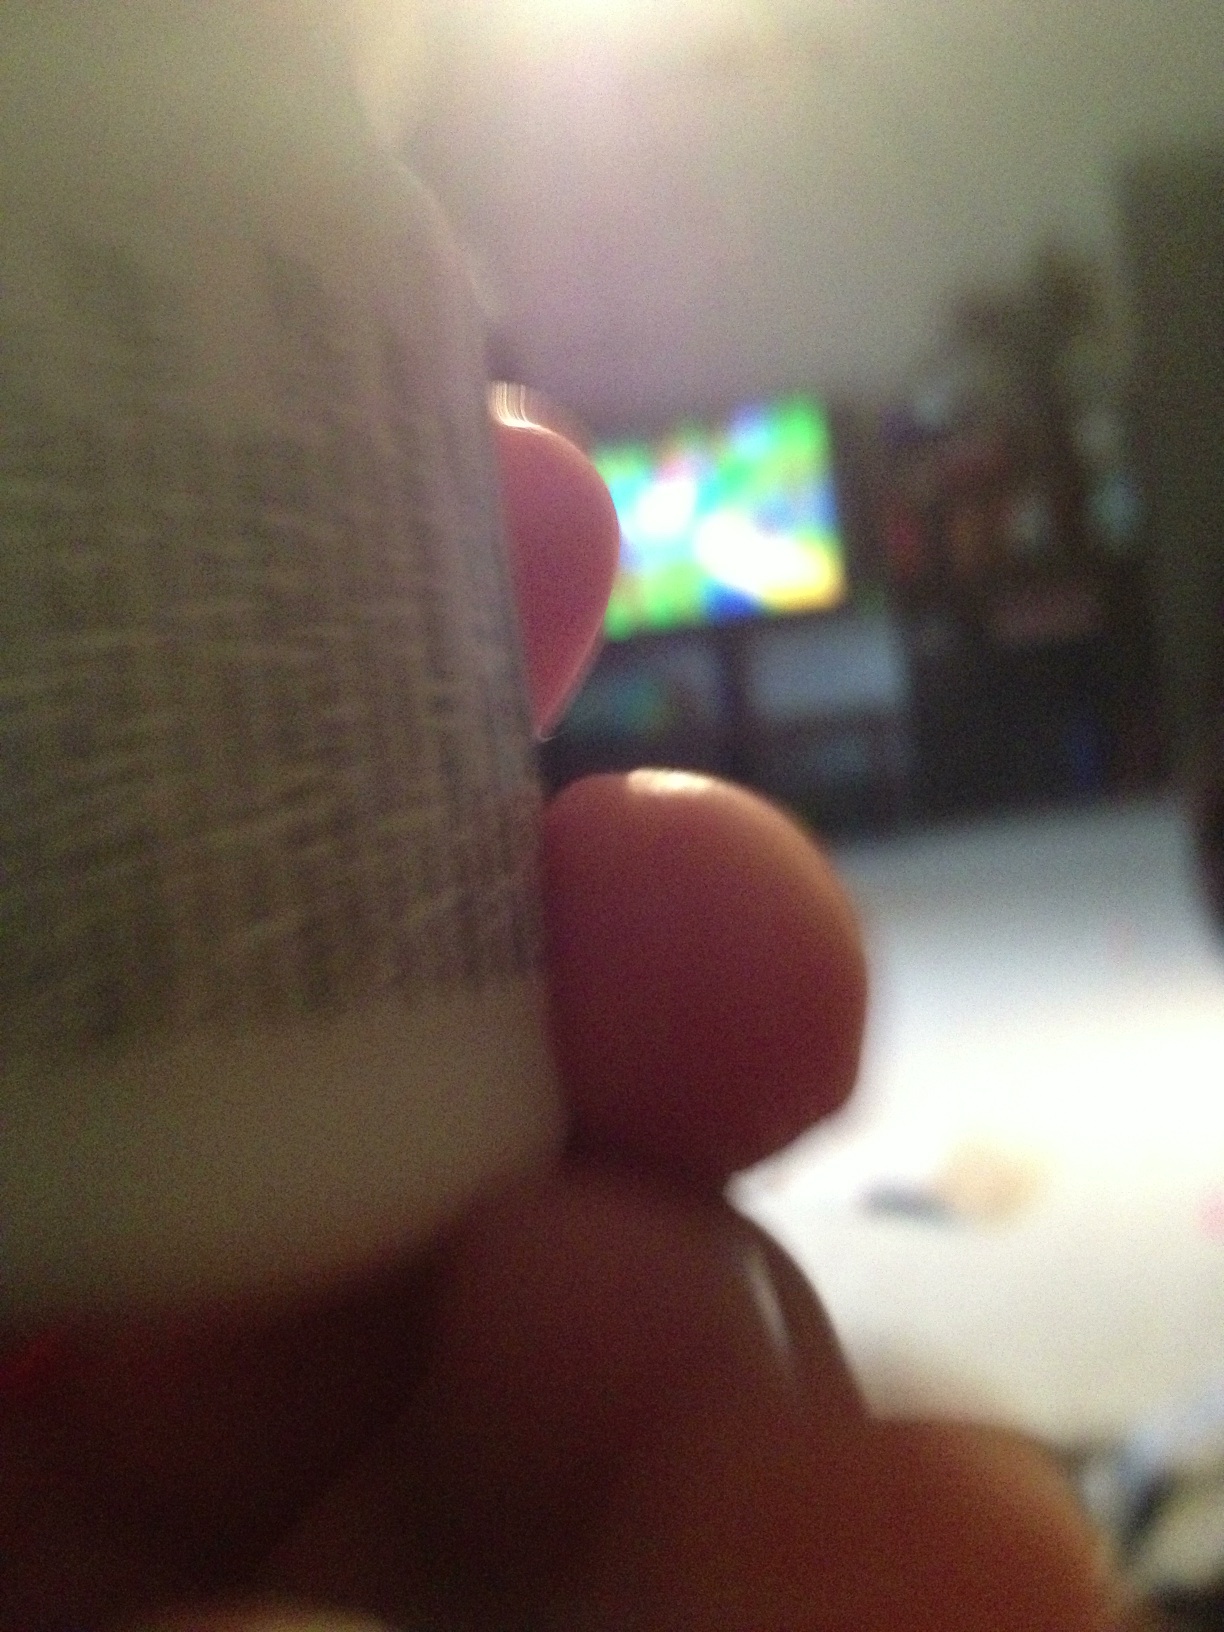Question: What type of medicine is this?
Answer: unanswerable